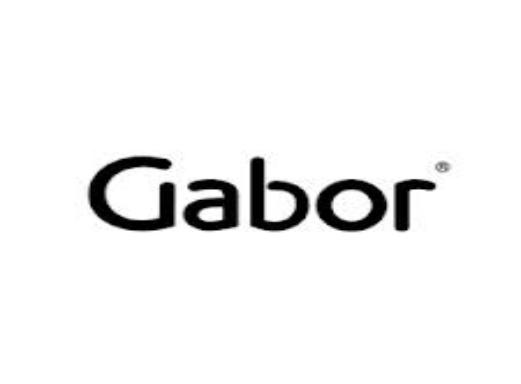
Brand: Gabor
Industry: Clothes